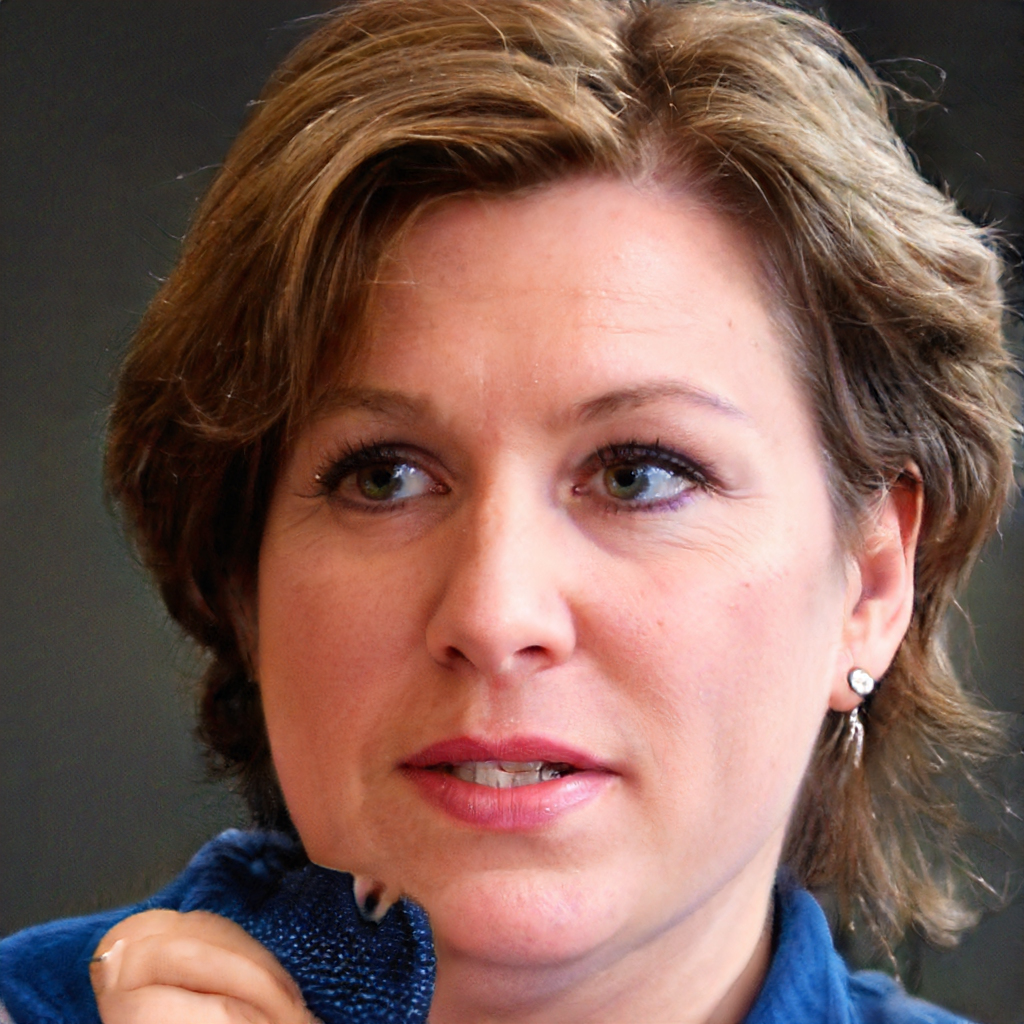
Label: Colored